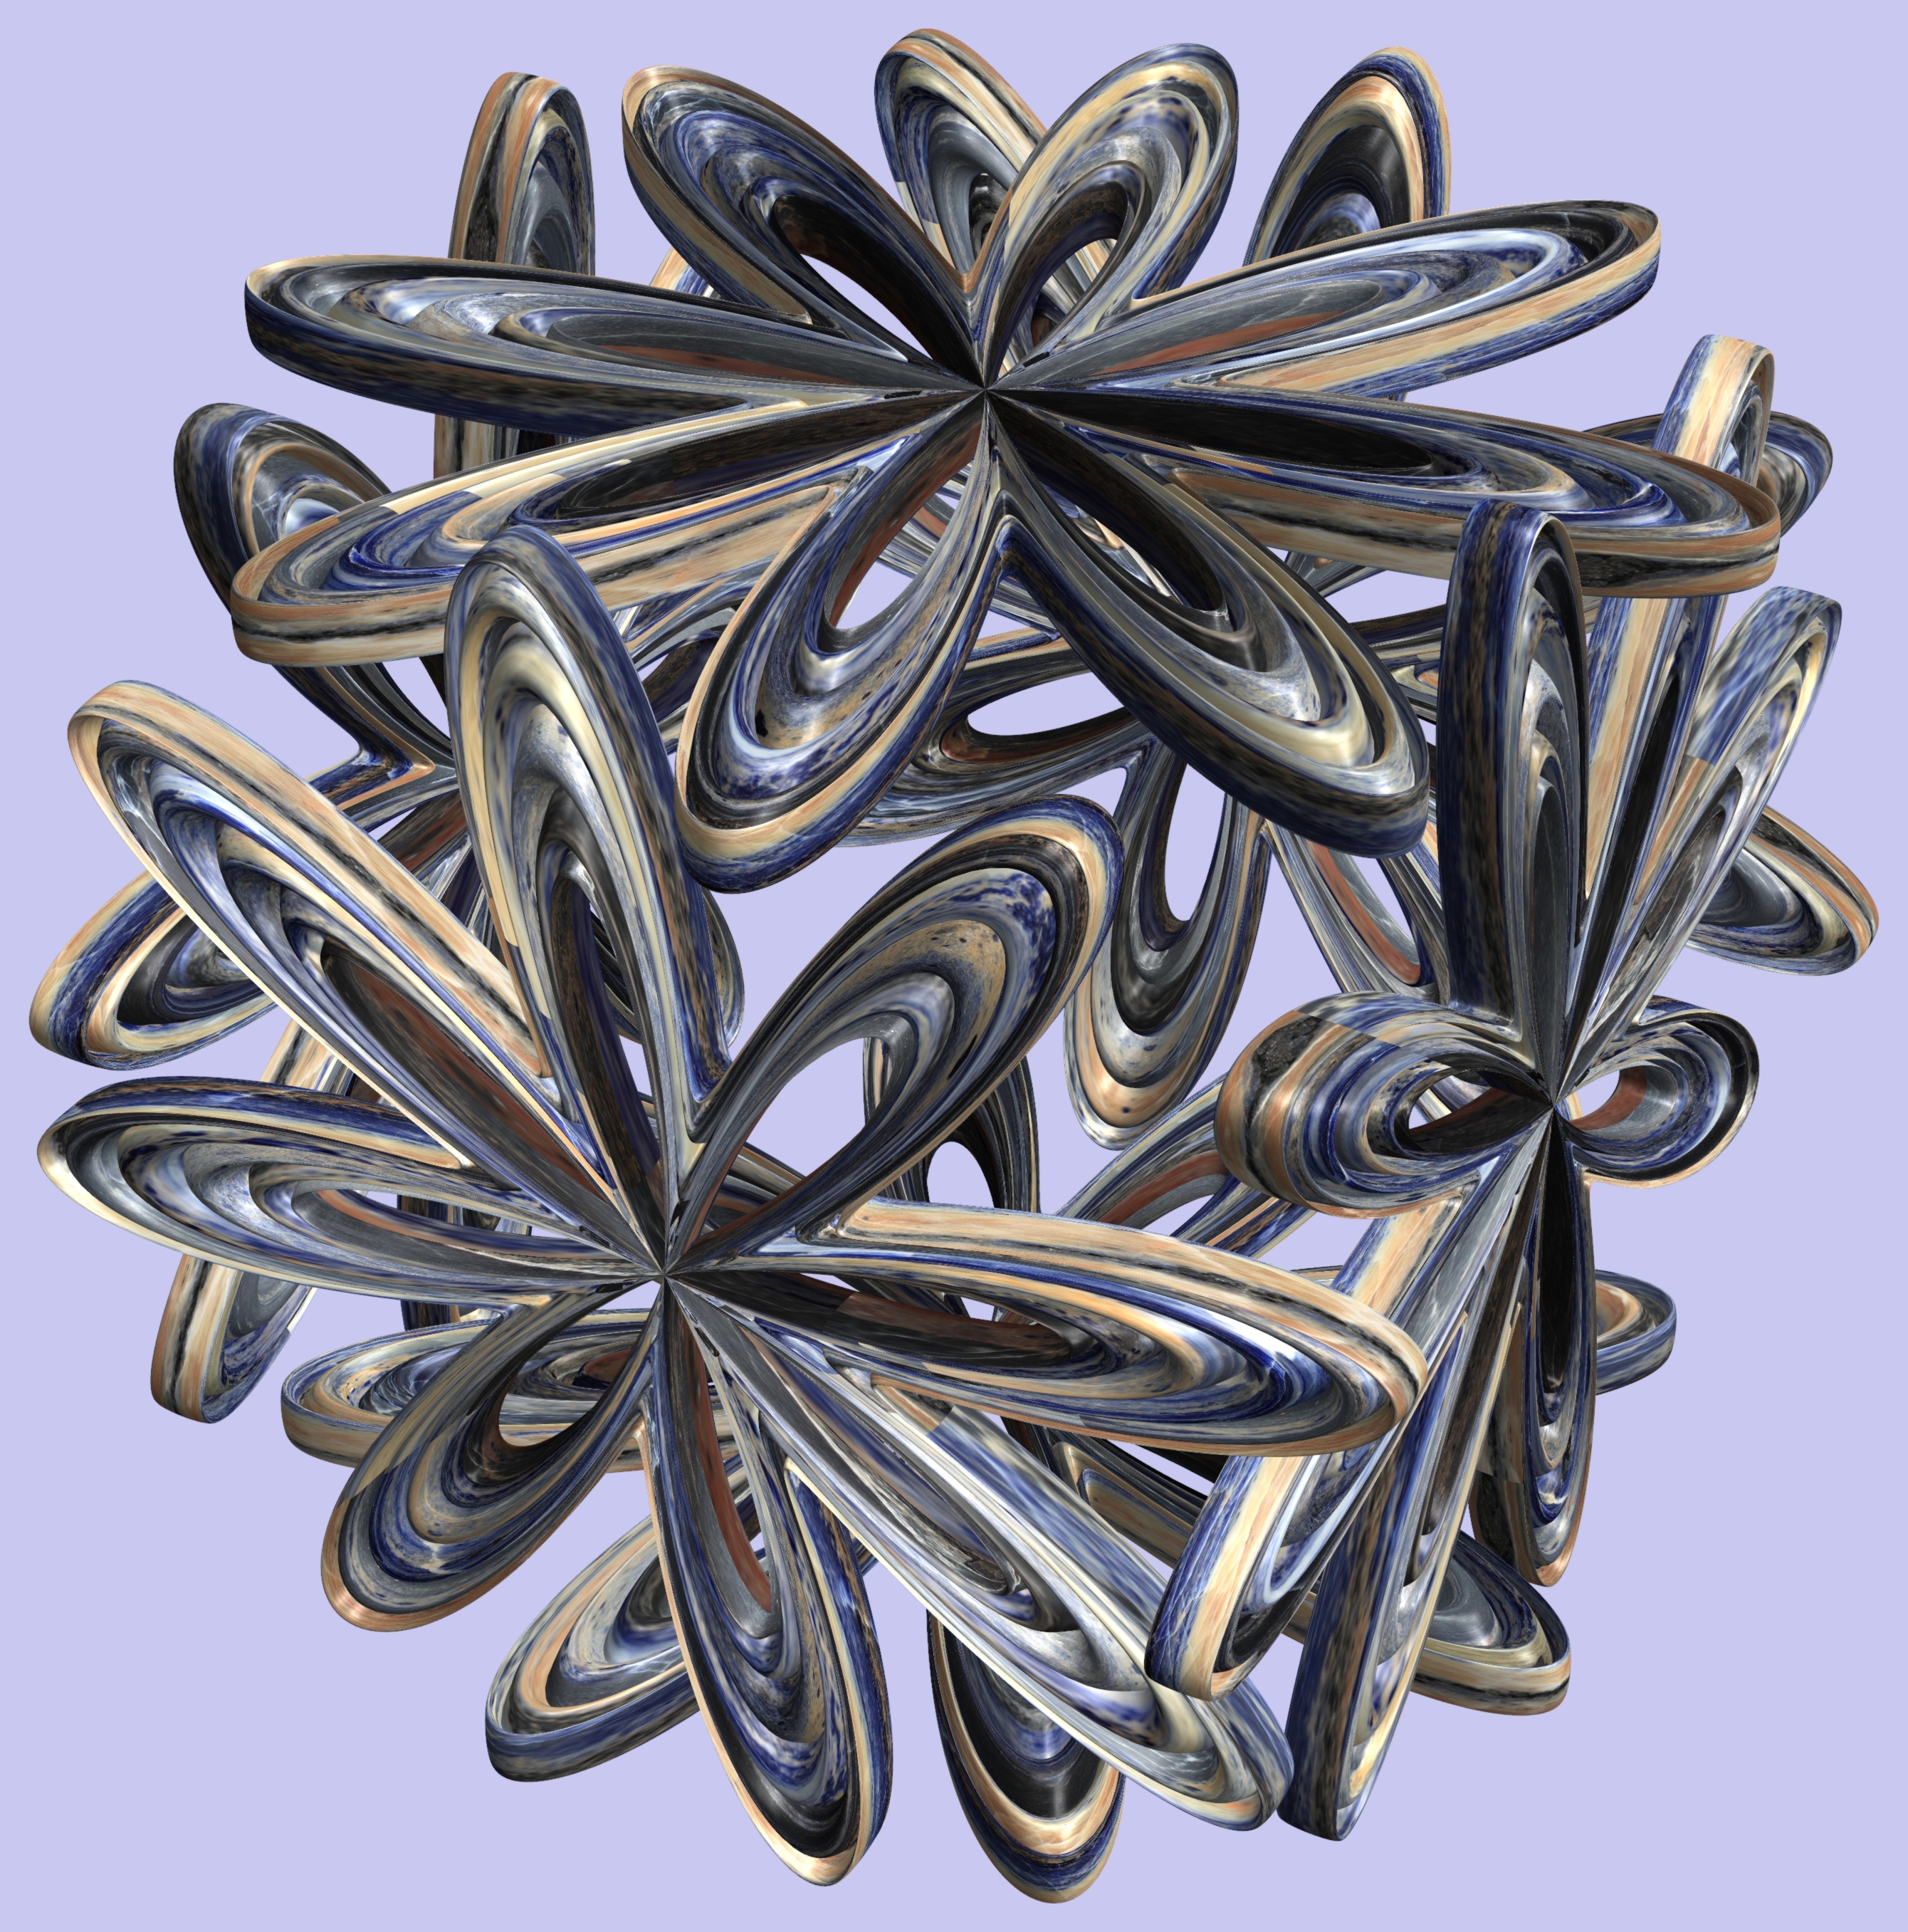
abstract, structure, texture, leaf, flower, pattern, metal, jewellery, art, cool image, design, silver, symmetry, 3d, graphic, iron, torus, mathematica, cg, parametricplot3d, code, program, algorithm, mapping, pendant, brooch, fashion accessory